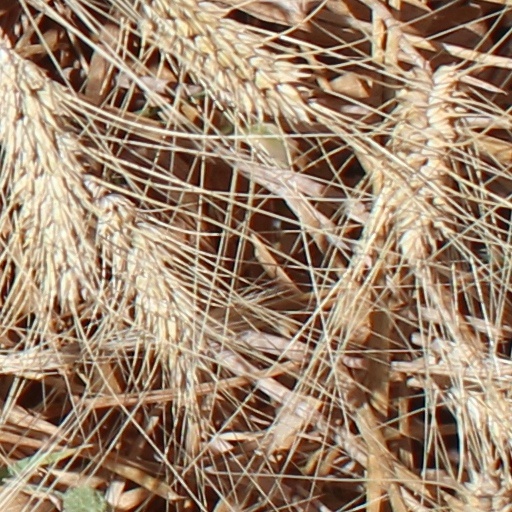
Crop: wheat